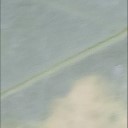
Label: Leaf_rust